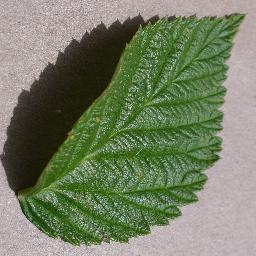
Label: Raspberry___healthy